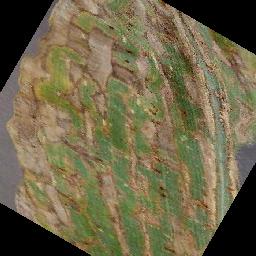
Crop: corn
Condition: (maize)_cercospora_spot_gray_spot